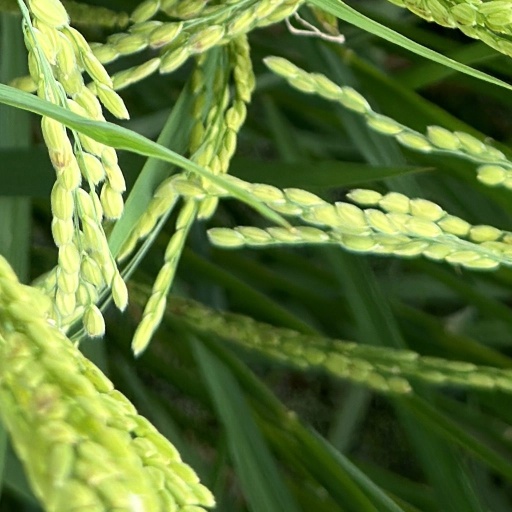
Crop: rice